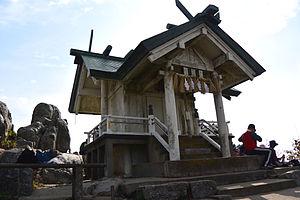
Le Kamado-jinja est un sanctuaire shinto situé à Dazaifu, dans la préfecture de Fukuoka, au Japon. Situé sur la frontière entre ville de Dazaifu et Chikushino, le Hōman-zan est vénéré depuis les temps anciens comme montagne sacrée. Il est dédié à l'empereur Ōjin, l'impératrice Jingū et Tamayori-bime. La zone périphérique du Mont Hōman, y compris le sanctuaire, est un site historique national.